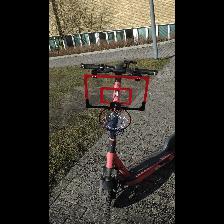
Label: NonHuman